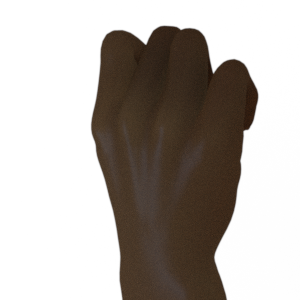
Label: rock